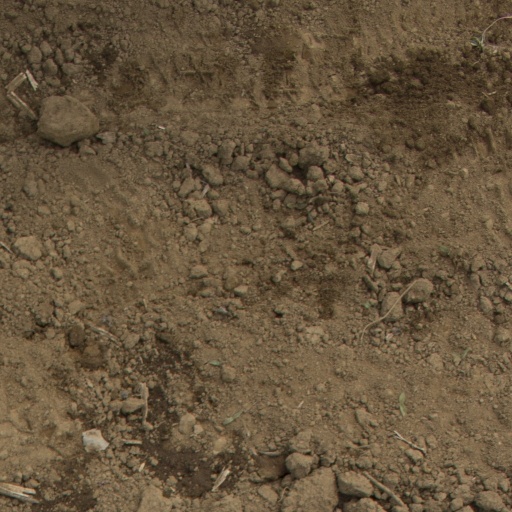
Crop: Jerusalem artichoke